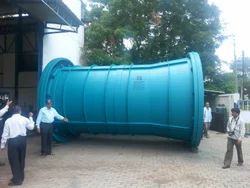
Label: PSC_Pipe_Mould